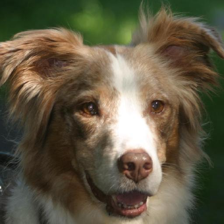
Label: animals